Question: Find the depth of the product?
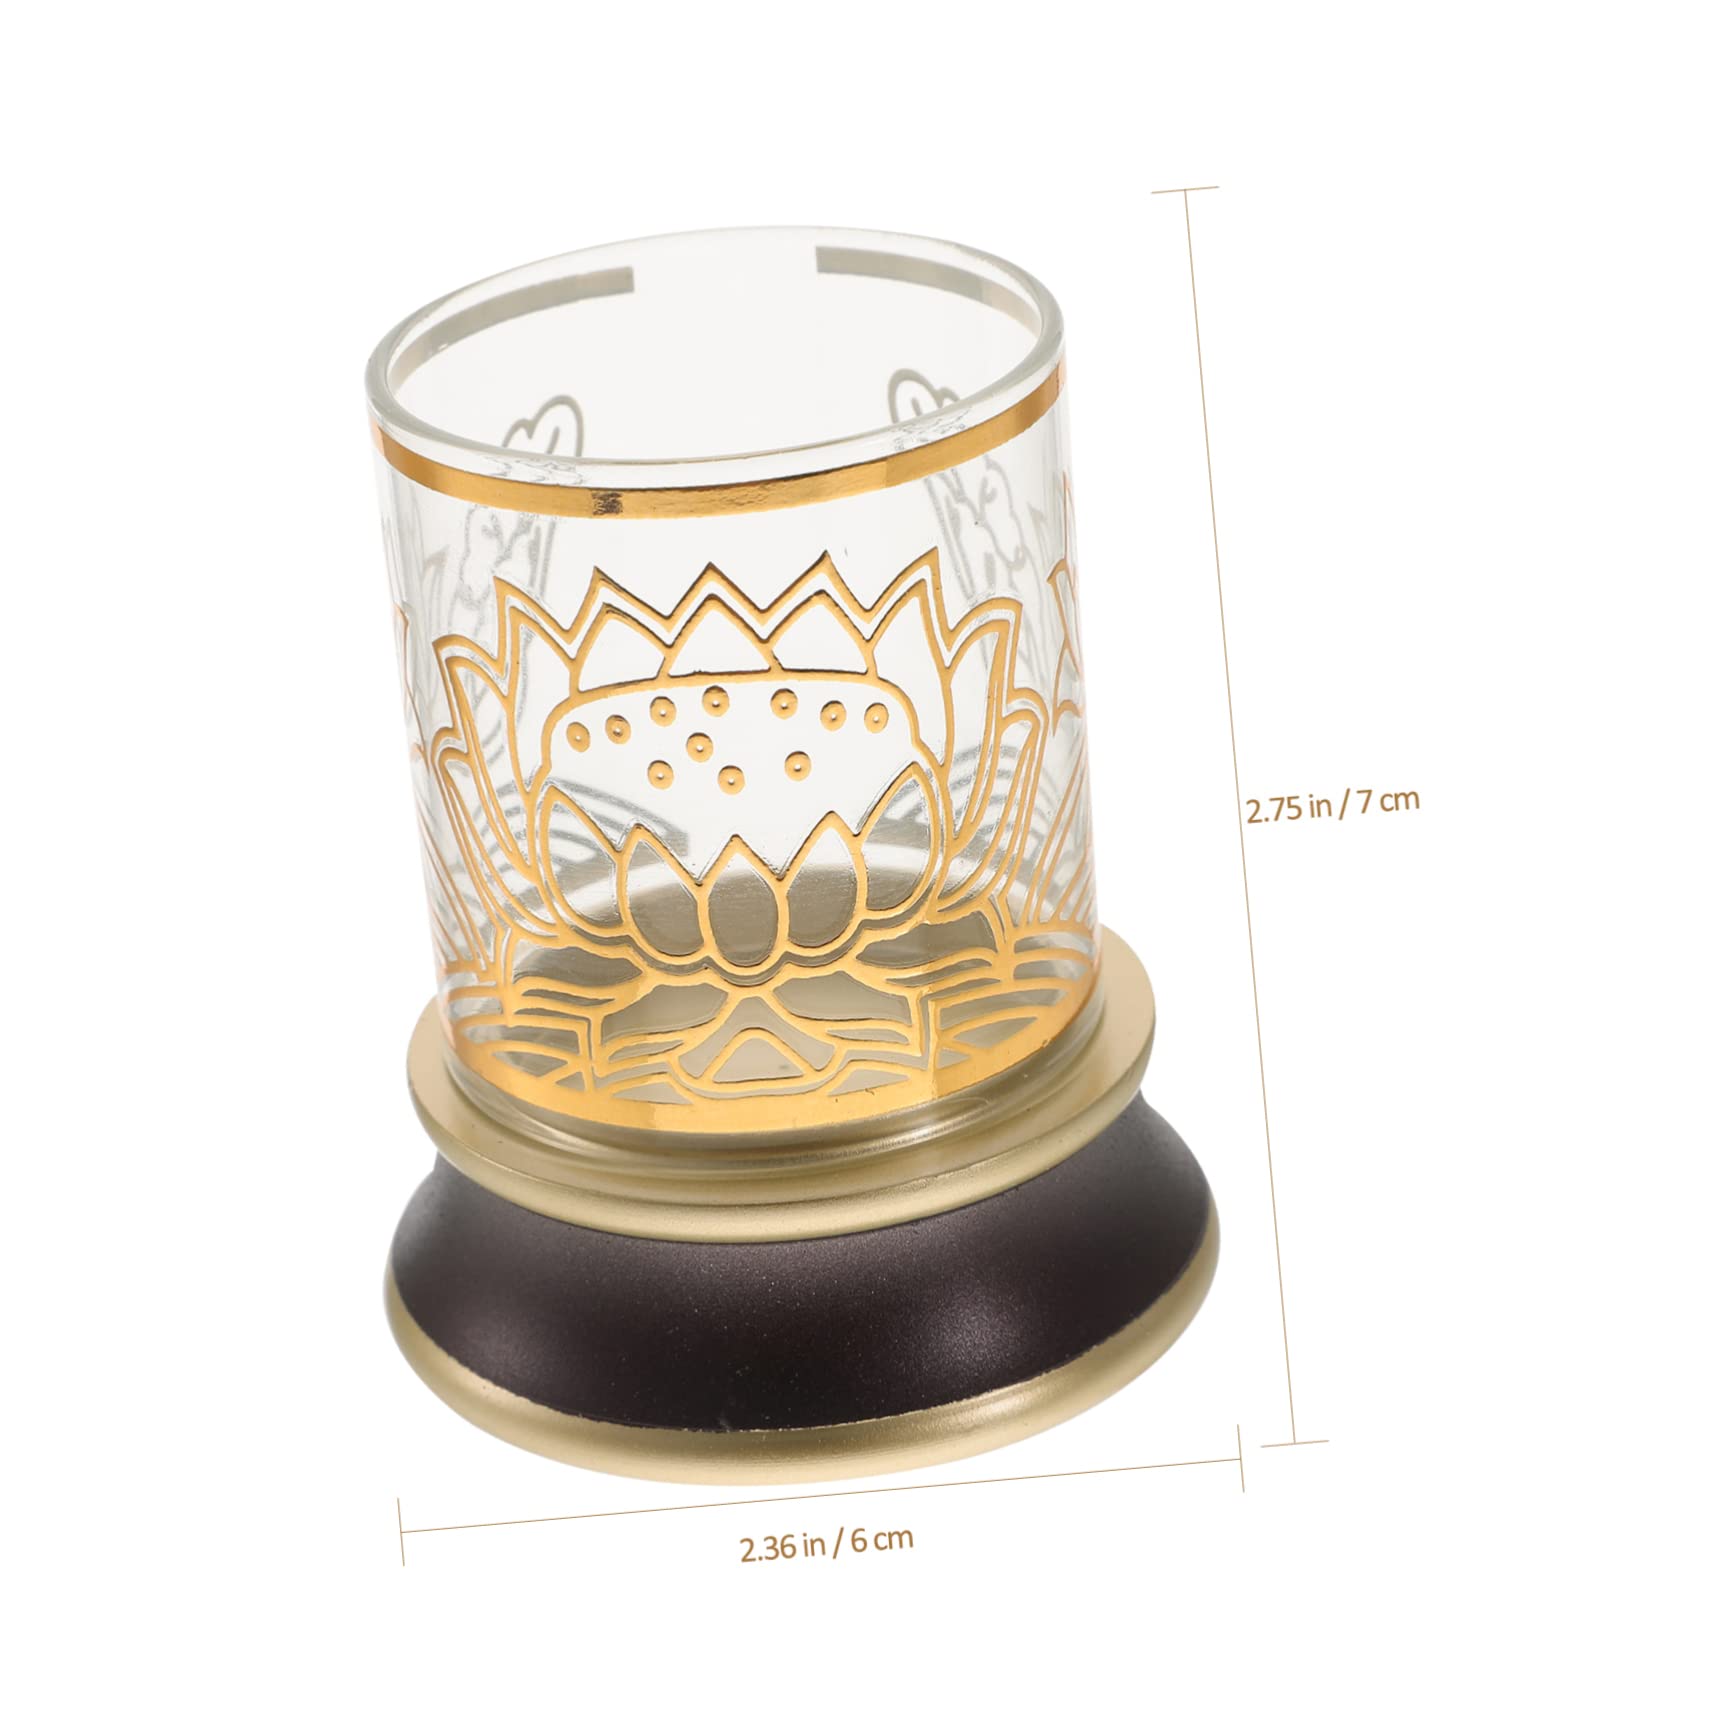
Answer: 6.0 centimetre